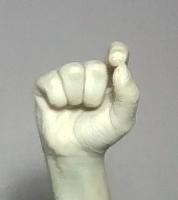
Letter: fa